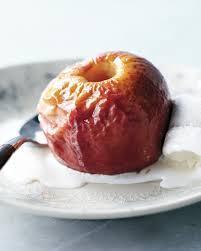
Label: apples